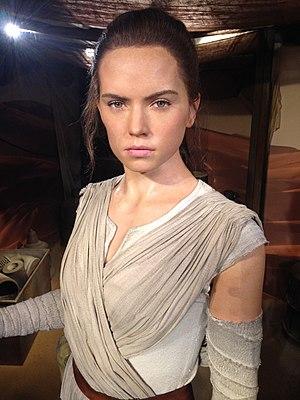
Rey est un personnage de fiction de l'univers Star Wars. Lors de sa première apparition, dans Star Wars, épisode VII : Le Réveil de la Force, où elle tient le rôle principal, elle est une jeune pilleuse d'épaves solitaire vivant sur la planète Jakku où elle a été abandonnée enfant. Rey attend le retour de ses parents, qu'elle ne connaît pas. Elle rencontre le droïde BB-8, le stormtrooper en fuite Finn, puis Han Solo, Chewbacca et le pilote Poe Dameron, et rejoint rapidement les rangs de la Résistance qui lutte contre le Premier Ordre, sous les ordres de la générale Leia Organa. Rey se découvre sensible à la Force, qu'elle se met progressivement à contrôler, d'où le titre du film. À la fin de celui-ci, elle affronte et domine le maléfique Kylo Ren, puis retrouve Luke Skywalker.